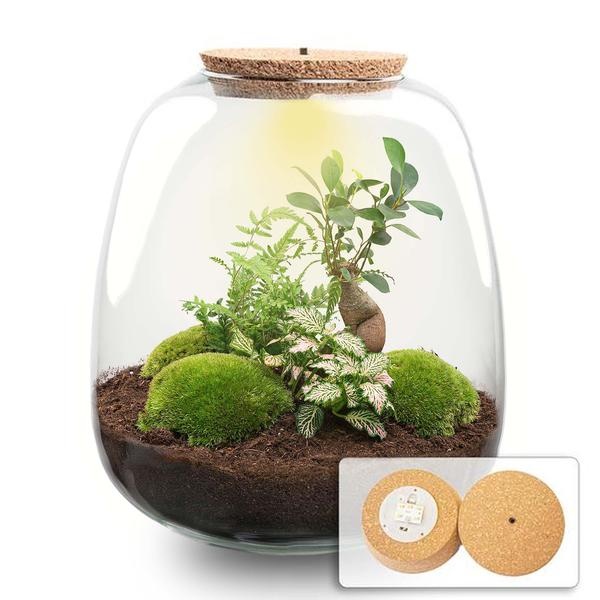
Planten terrarium - Emma - DIY kit - ↑ 25 cm - Ø 23 cm - Bonsai pink + LED
Plant terrarium - Emma - DIY kit - ↑ 25 cm - Ø 23 cm - Bonsai pink + LED
Brand: Everspring
Category: Home & Garden > Plants